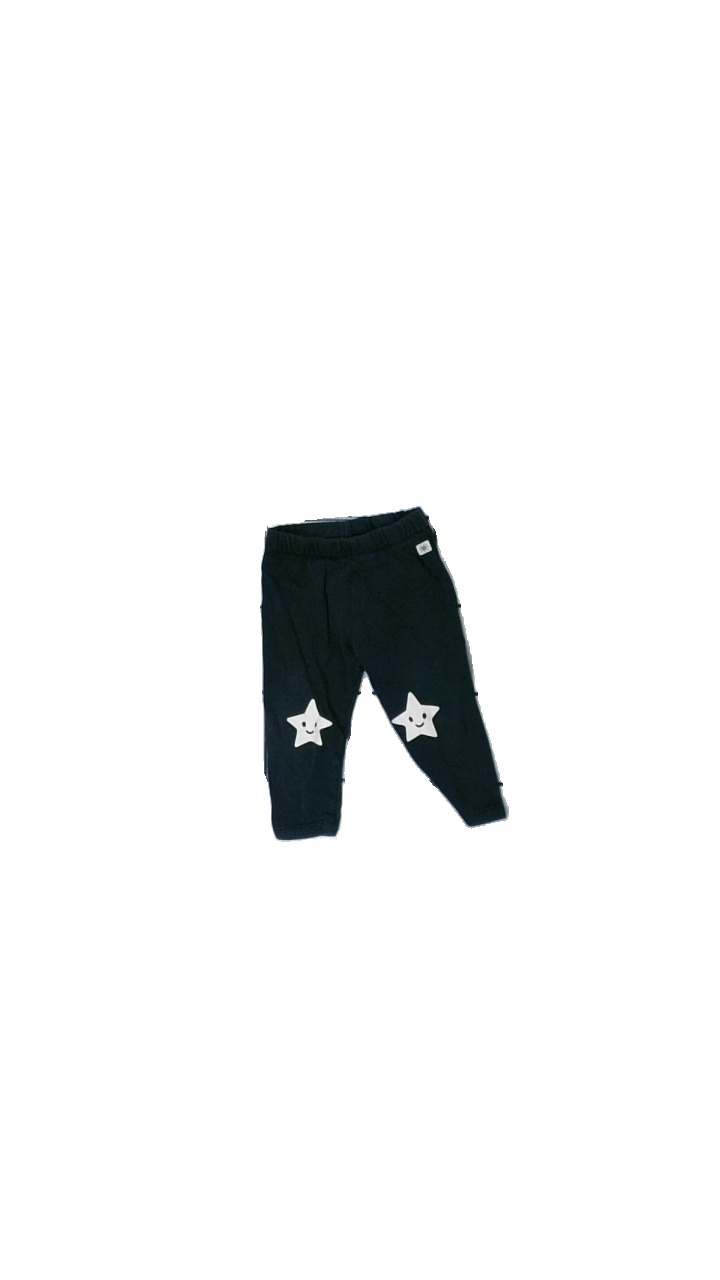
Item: Trousers (Children)
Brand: Lindex
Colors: Black, White
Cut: Regular
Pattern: Other
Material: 100% cotton
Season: All
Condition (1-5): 3
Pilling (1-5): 2
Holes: Minor
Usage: Export
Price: <50